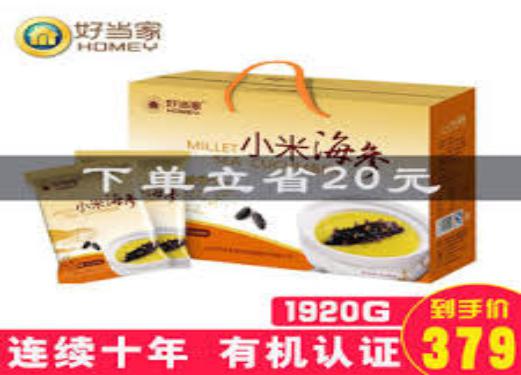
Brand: Homey
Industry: Food